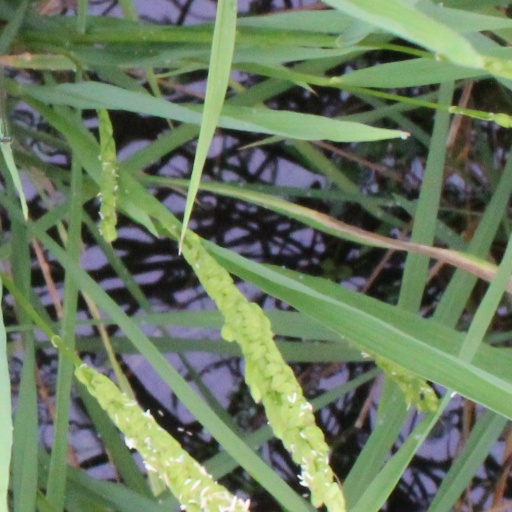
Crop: rice